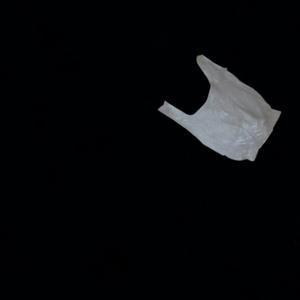
Label: plasticbags